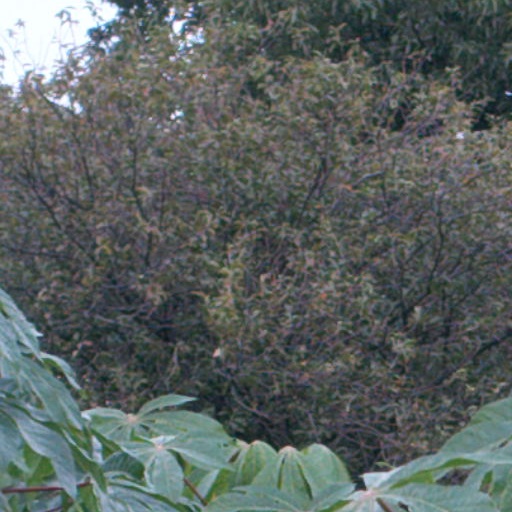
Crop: cassava